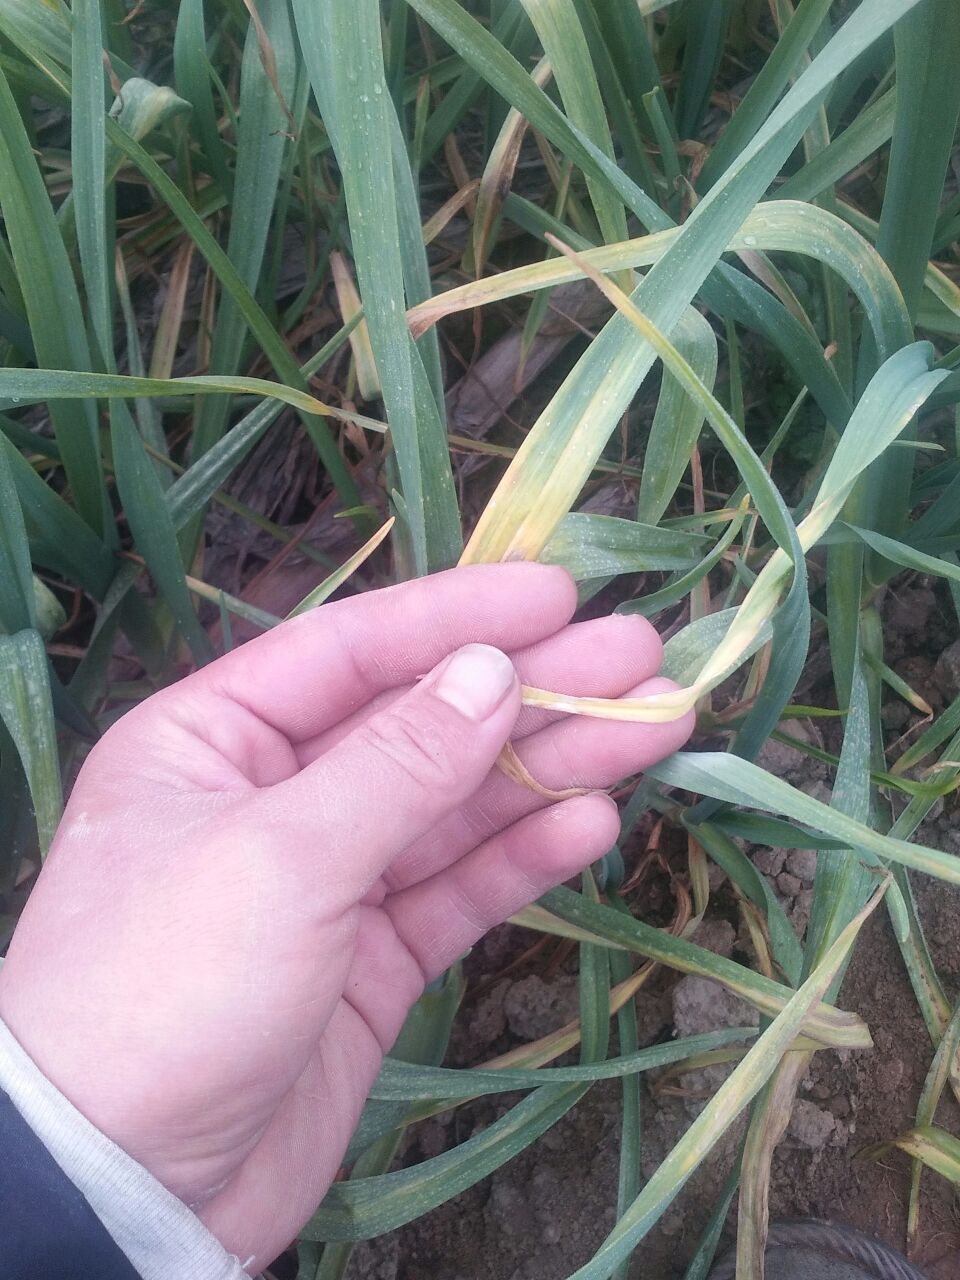
Plant: Garlic
Disease: garlic leaf blight